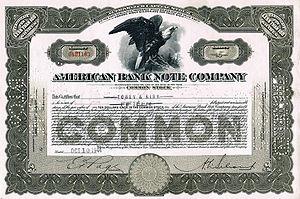
American Banknote Corporation, anciennement American Bank Note Company, est un imprimeur américain spécialisé depuis 1795 dans la fabrication de papiers et supports fiduciaires sécurisés tels que les billets de banque, les timbres, les actions, les cartes de paiement et autres documents financiers et papiers d'identité.